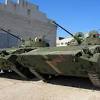
Label: BMP